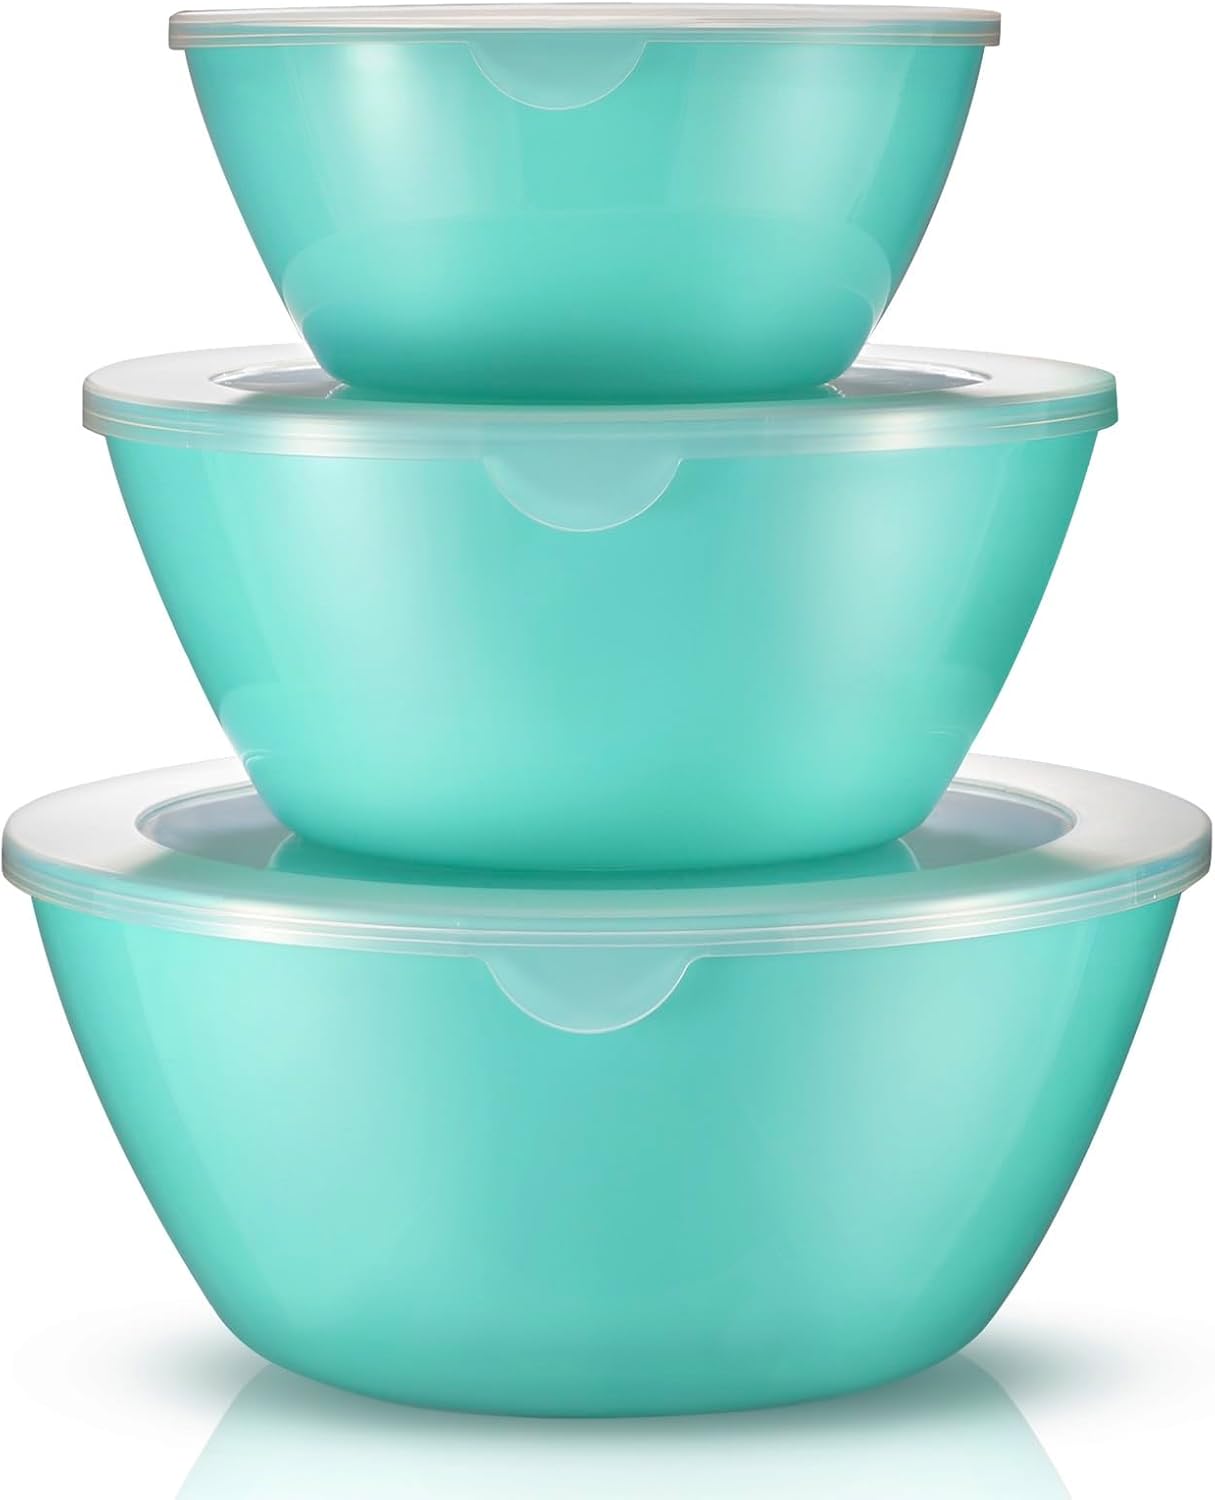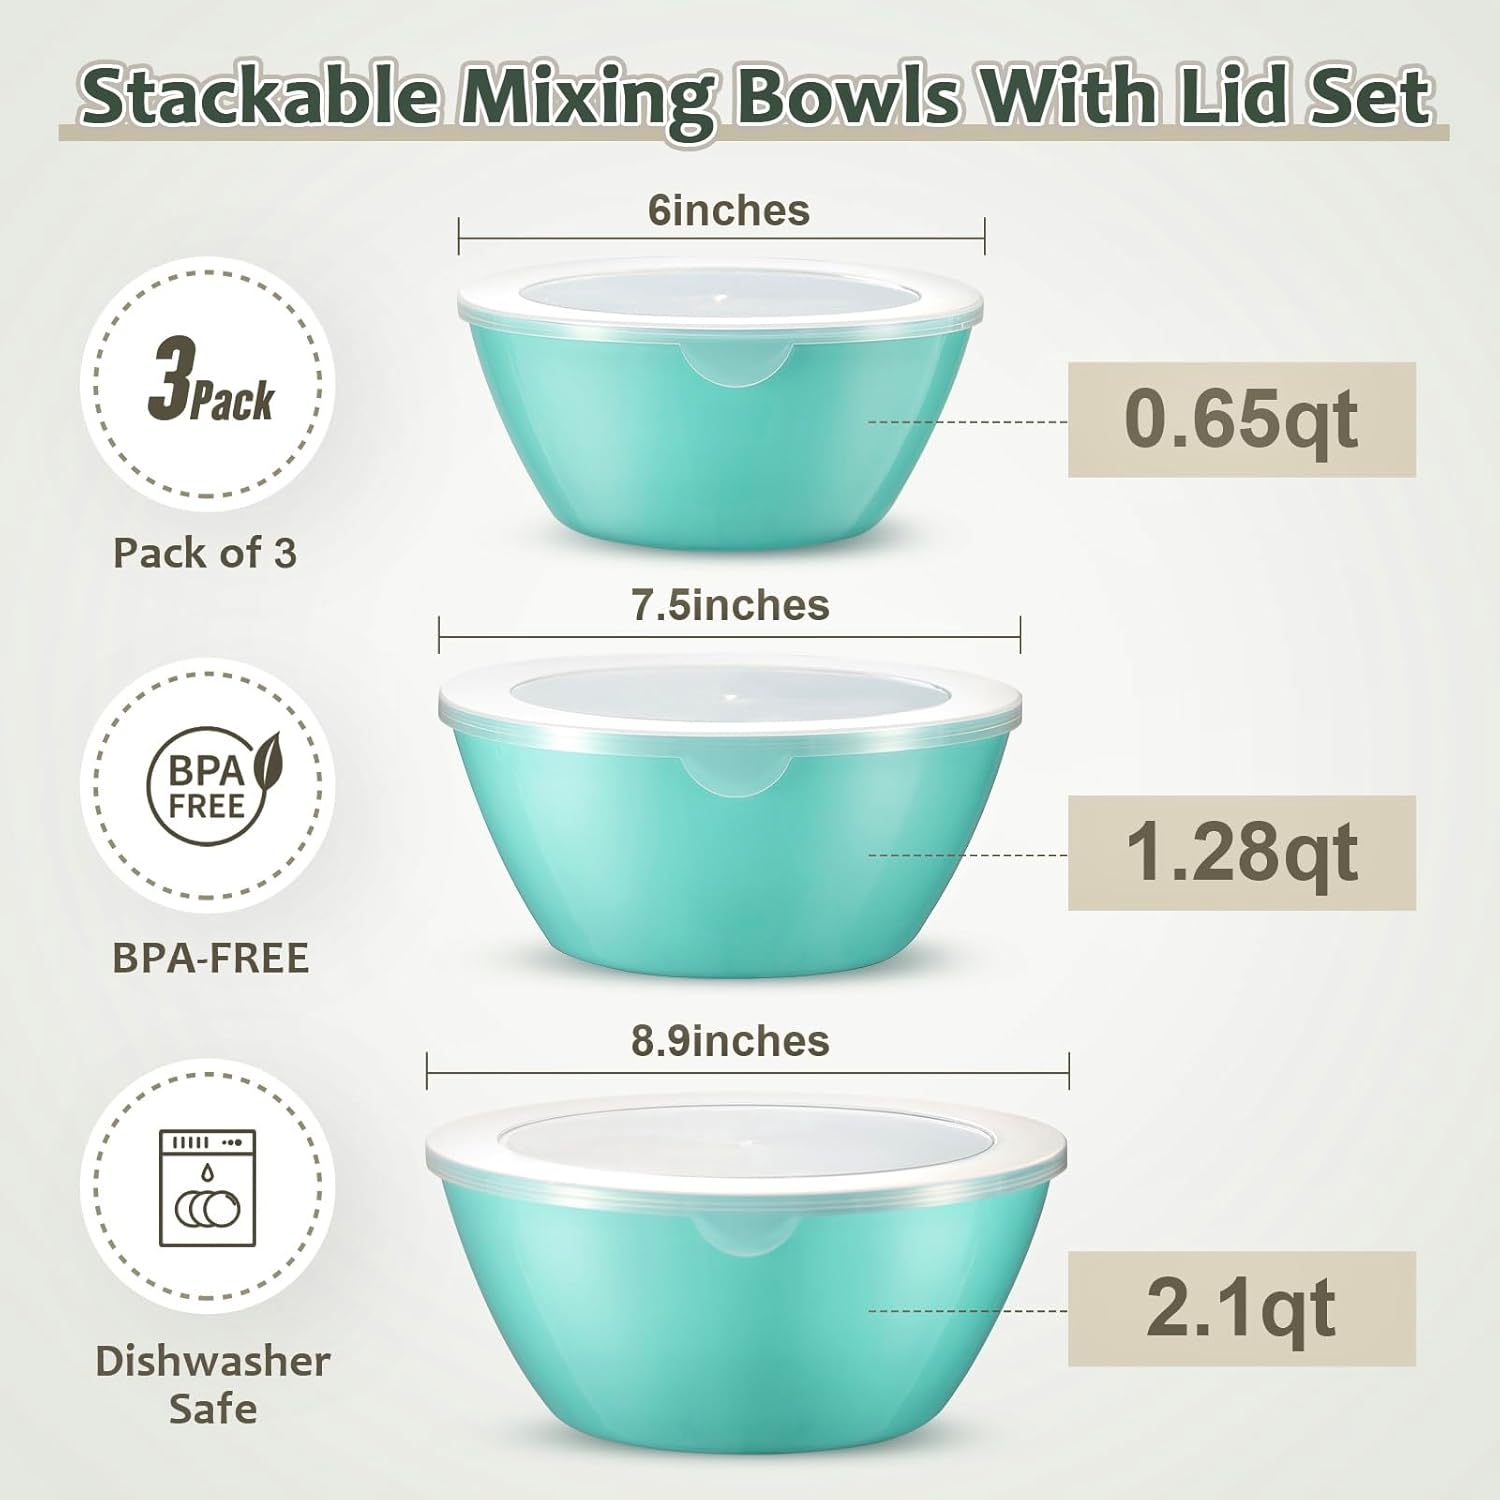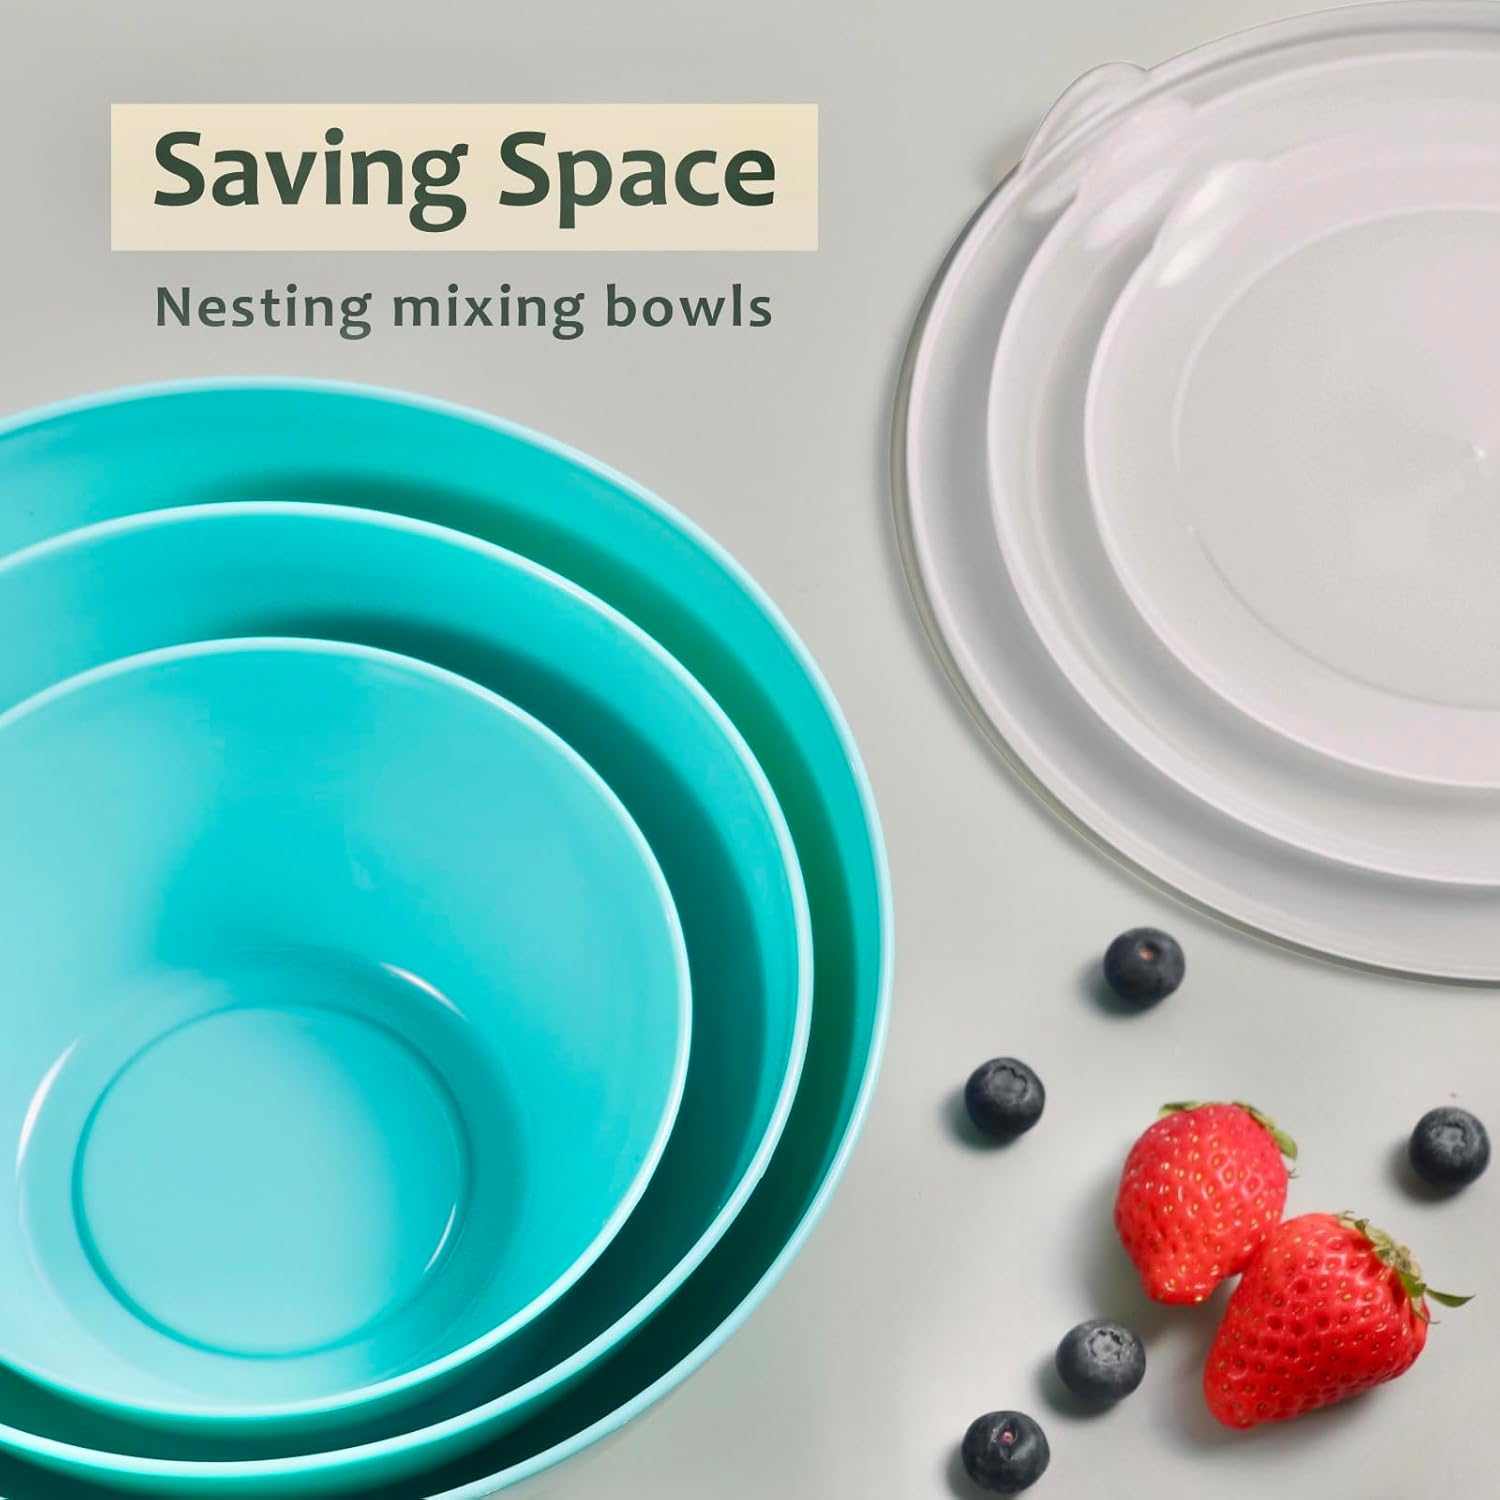
Wehome Mixing Bowls with Lids Set，Plastic Mixing Bowls for Kitchen Preparing，Serving and Storing，Set of 3-Includes 3 Bowls and 3 Lids，BPA-FREE Neat Nesting Bowls with Sealing Lids (Aqua)
Category: Amazon Home
Set of 3 bowls and lids in popular sizes，made of super-durable, BPA-free PP plastic with non-slip bases，transparent lids for airtight food storage and easy transport.
Features: ✔️ 【Set of 3 Mixing Bowls】Blend, stir and prep with these durable plastic mixing bowls. Each bowl features a flat bottom for stability and includes three of the most popular sizes：6in，7.5in，8.9in，handy for everything from mixing cake batter to prepping vegetables. | ✔️ 【Transparent Lids】These plastic bowls come with clear plastic lids, ideal for storing foods in the refrigerator as well as mixing and serving.Each lid is transparent to quickly identify the food and ingredients stored inside. | ✔️ 【Compact Storage】Our beautiful mixing bowls set nests for easy storage and convenience, this will save more kitchen space.Also, their flat lids make them stackable, adding a touch of sophistication to your kitchen. | ✔️ 【Thick，Strong And BPA-FREE】Made of lightweight and virtually unbreakable polypropylene，durable and built-to-last，food safe，freezer safe，microwave safe and dishwasher safe. | 💯 【Buy With Confidence】This mixing bowls set comes with a 1 year warranty，try it risk-free with 30-day money back guarantee，if you don't love it just send it back, no questions asked.If you have any questions we will respond within 24 hours，we firmly believe that our service and product will bring your give you a perfect shopping experience.